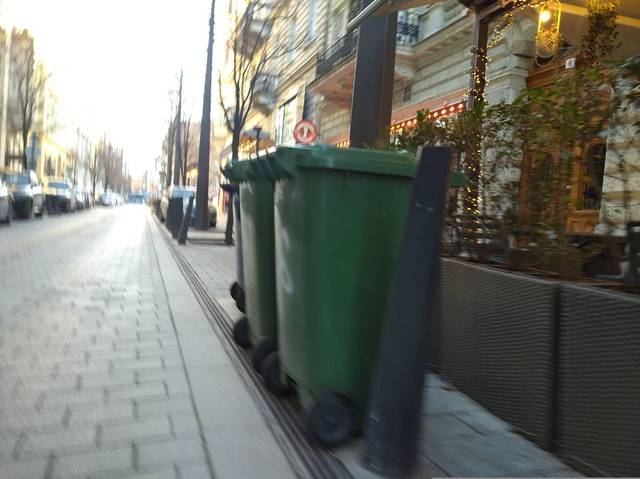
Region: Hungary
Coordinates: 47.5, 19.051